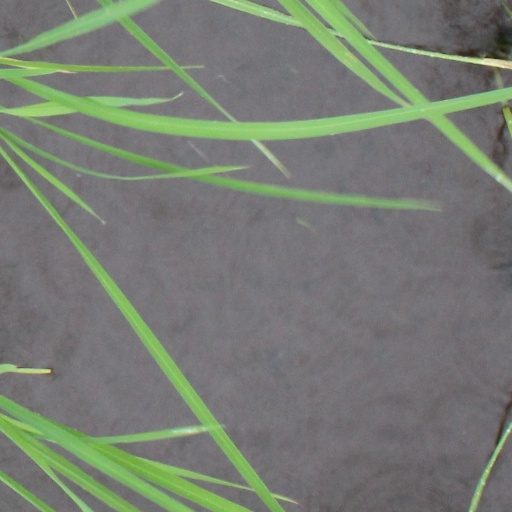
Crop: rice